Beauty and the Feast

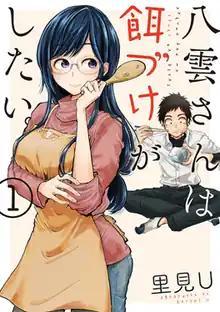
First "tankōbon" volume cover

is a Japanese manga series written and illustrated by Satomi U. It was serialized in Square Enix's "Young Gangan" from March 2016 to March 2021, and published in eleven volumes.